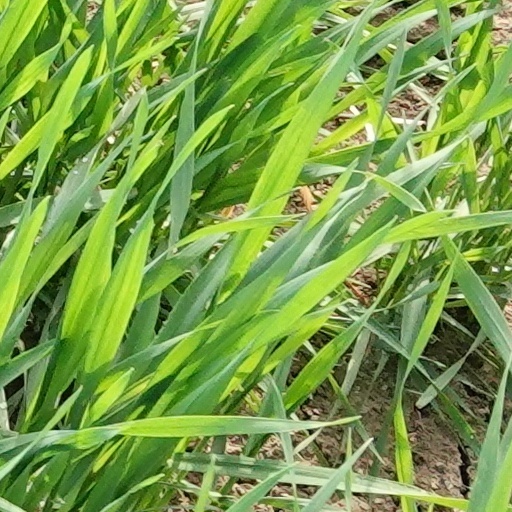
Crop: wheat